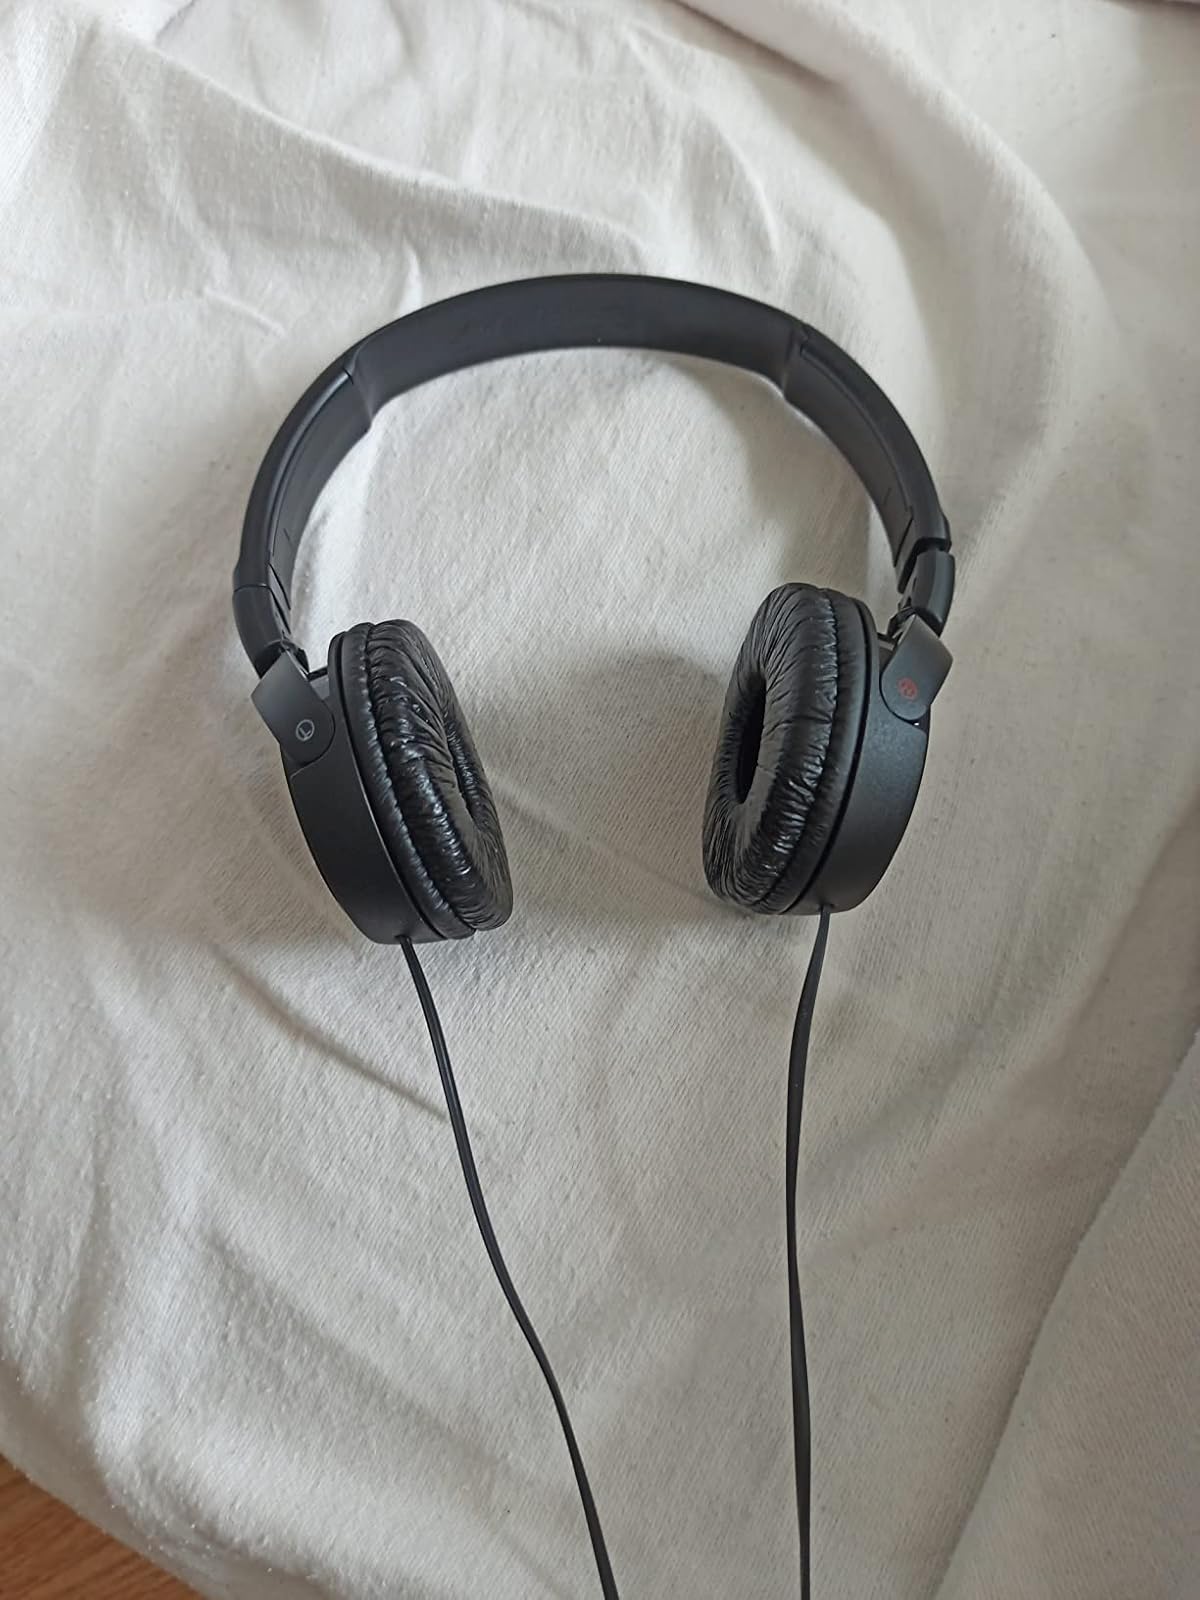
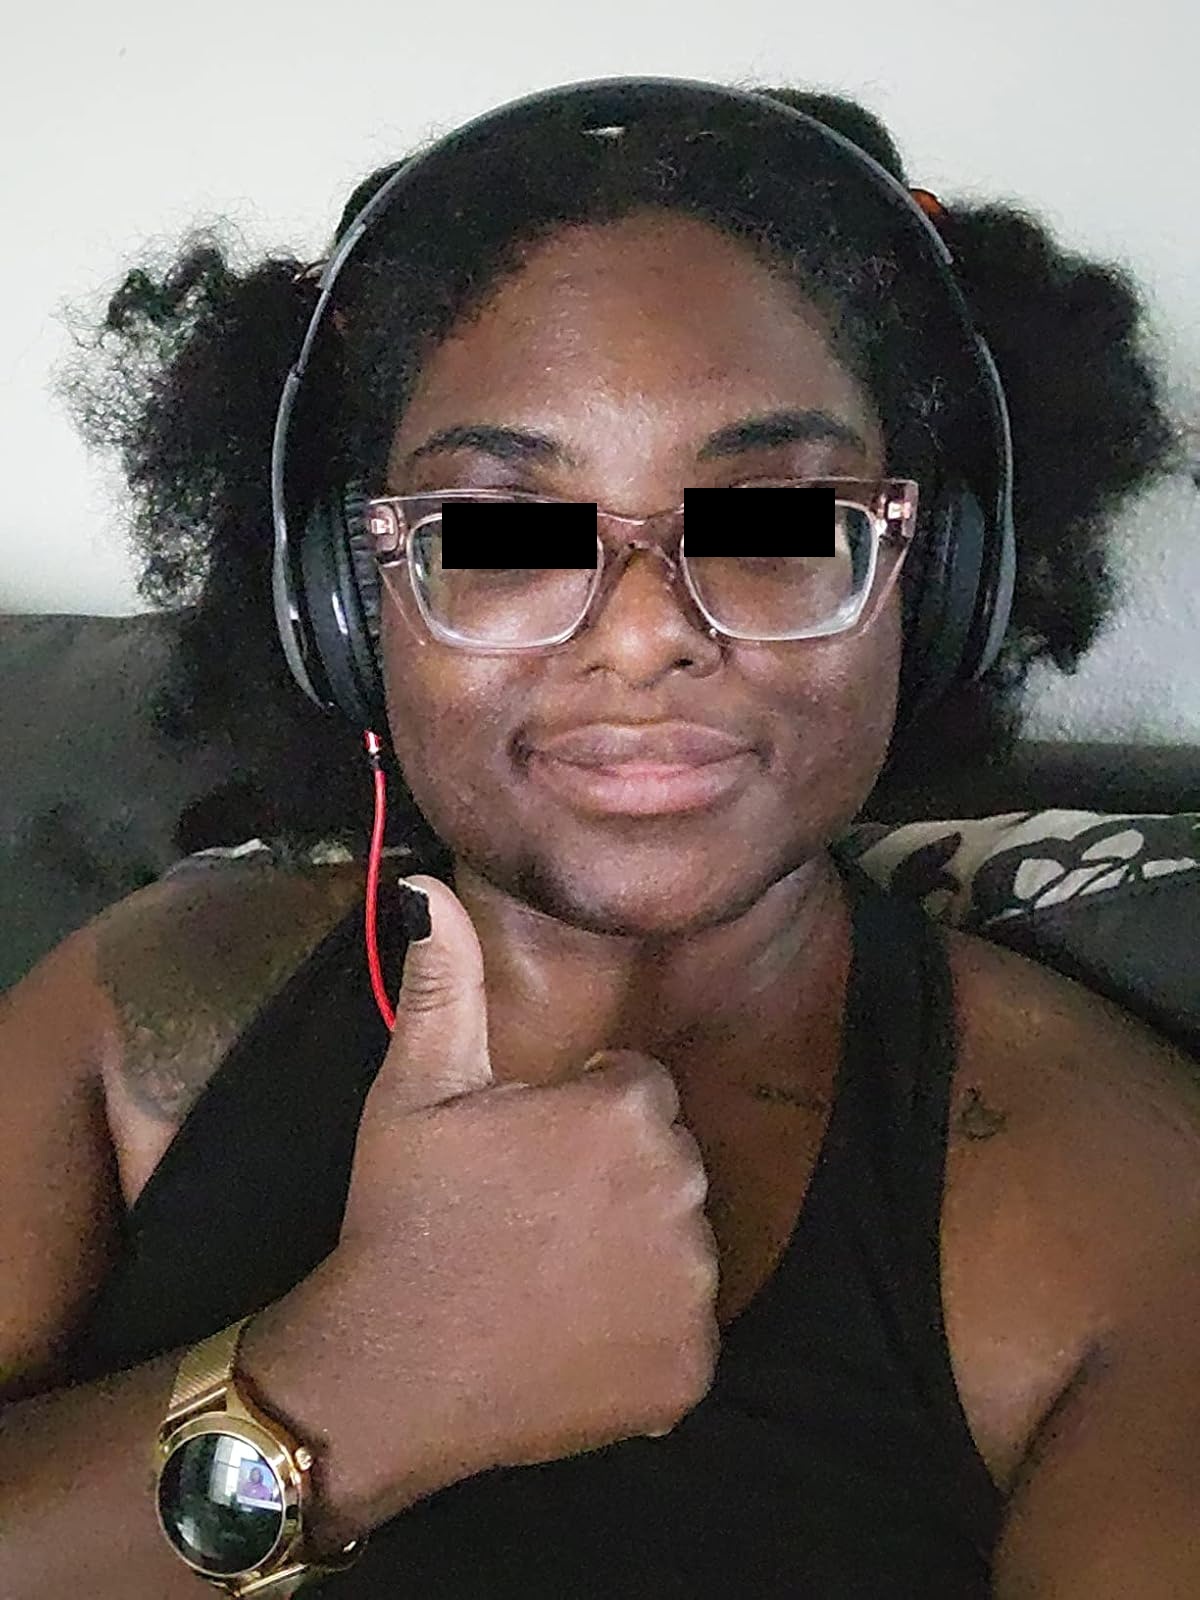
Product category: headphones
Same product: no